Leinster Rugby

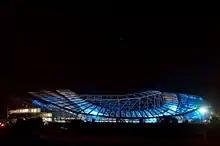
The Aviva Stadium prior to Leinster game

The current crest was introduced in 2005 as Leinster Rugby held no copyright on the previous crest. The new, stylised crest, is made specific to Leinster Rugby as it incorporates the harp with a rugby ball. The Leinster Rugby crest is on all official club merchandise including replica jerseys.